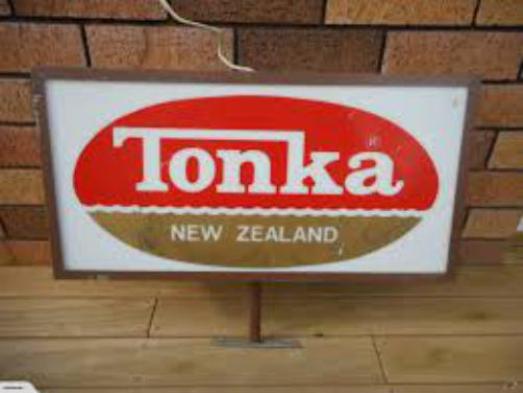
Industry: Leisure